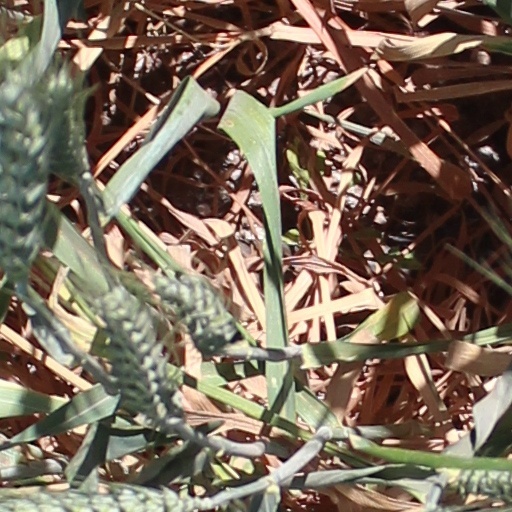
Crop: wheat